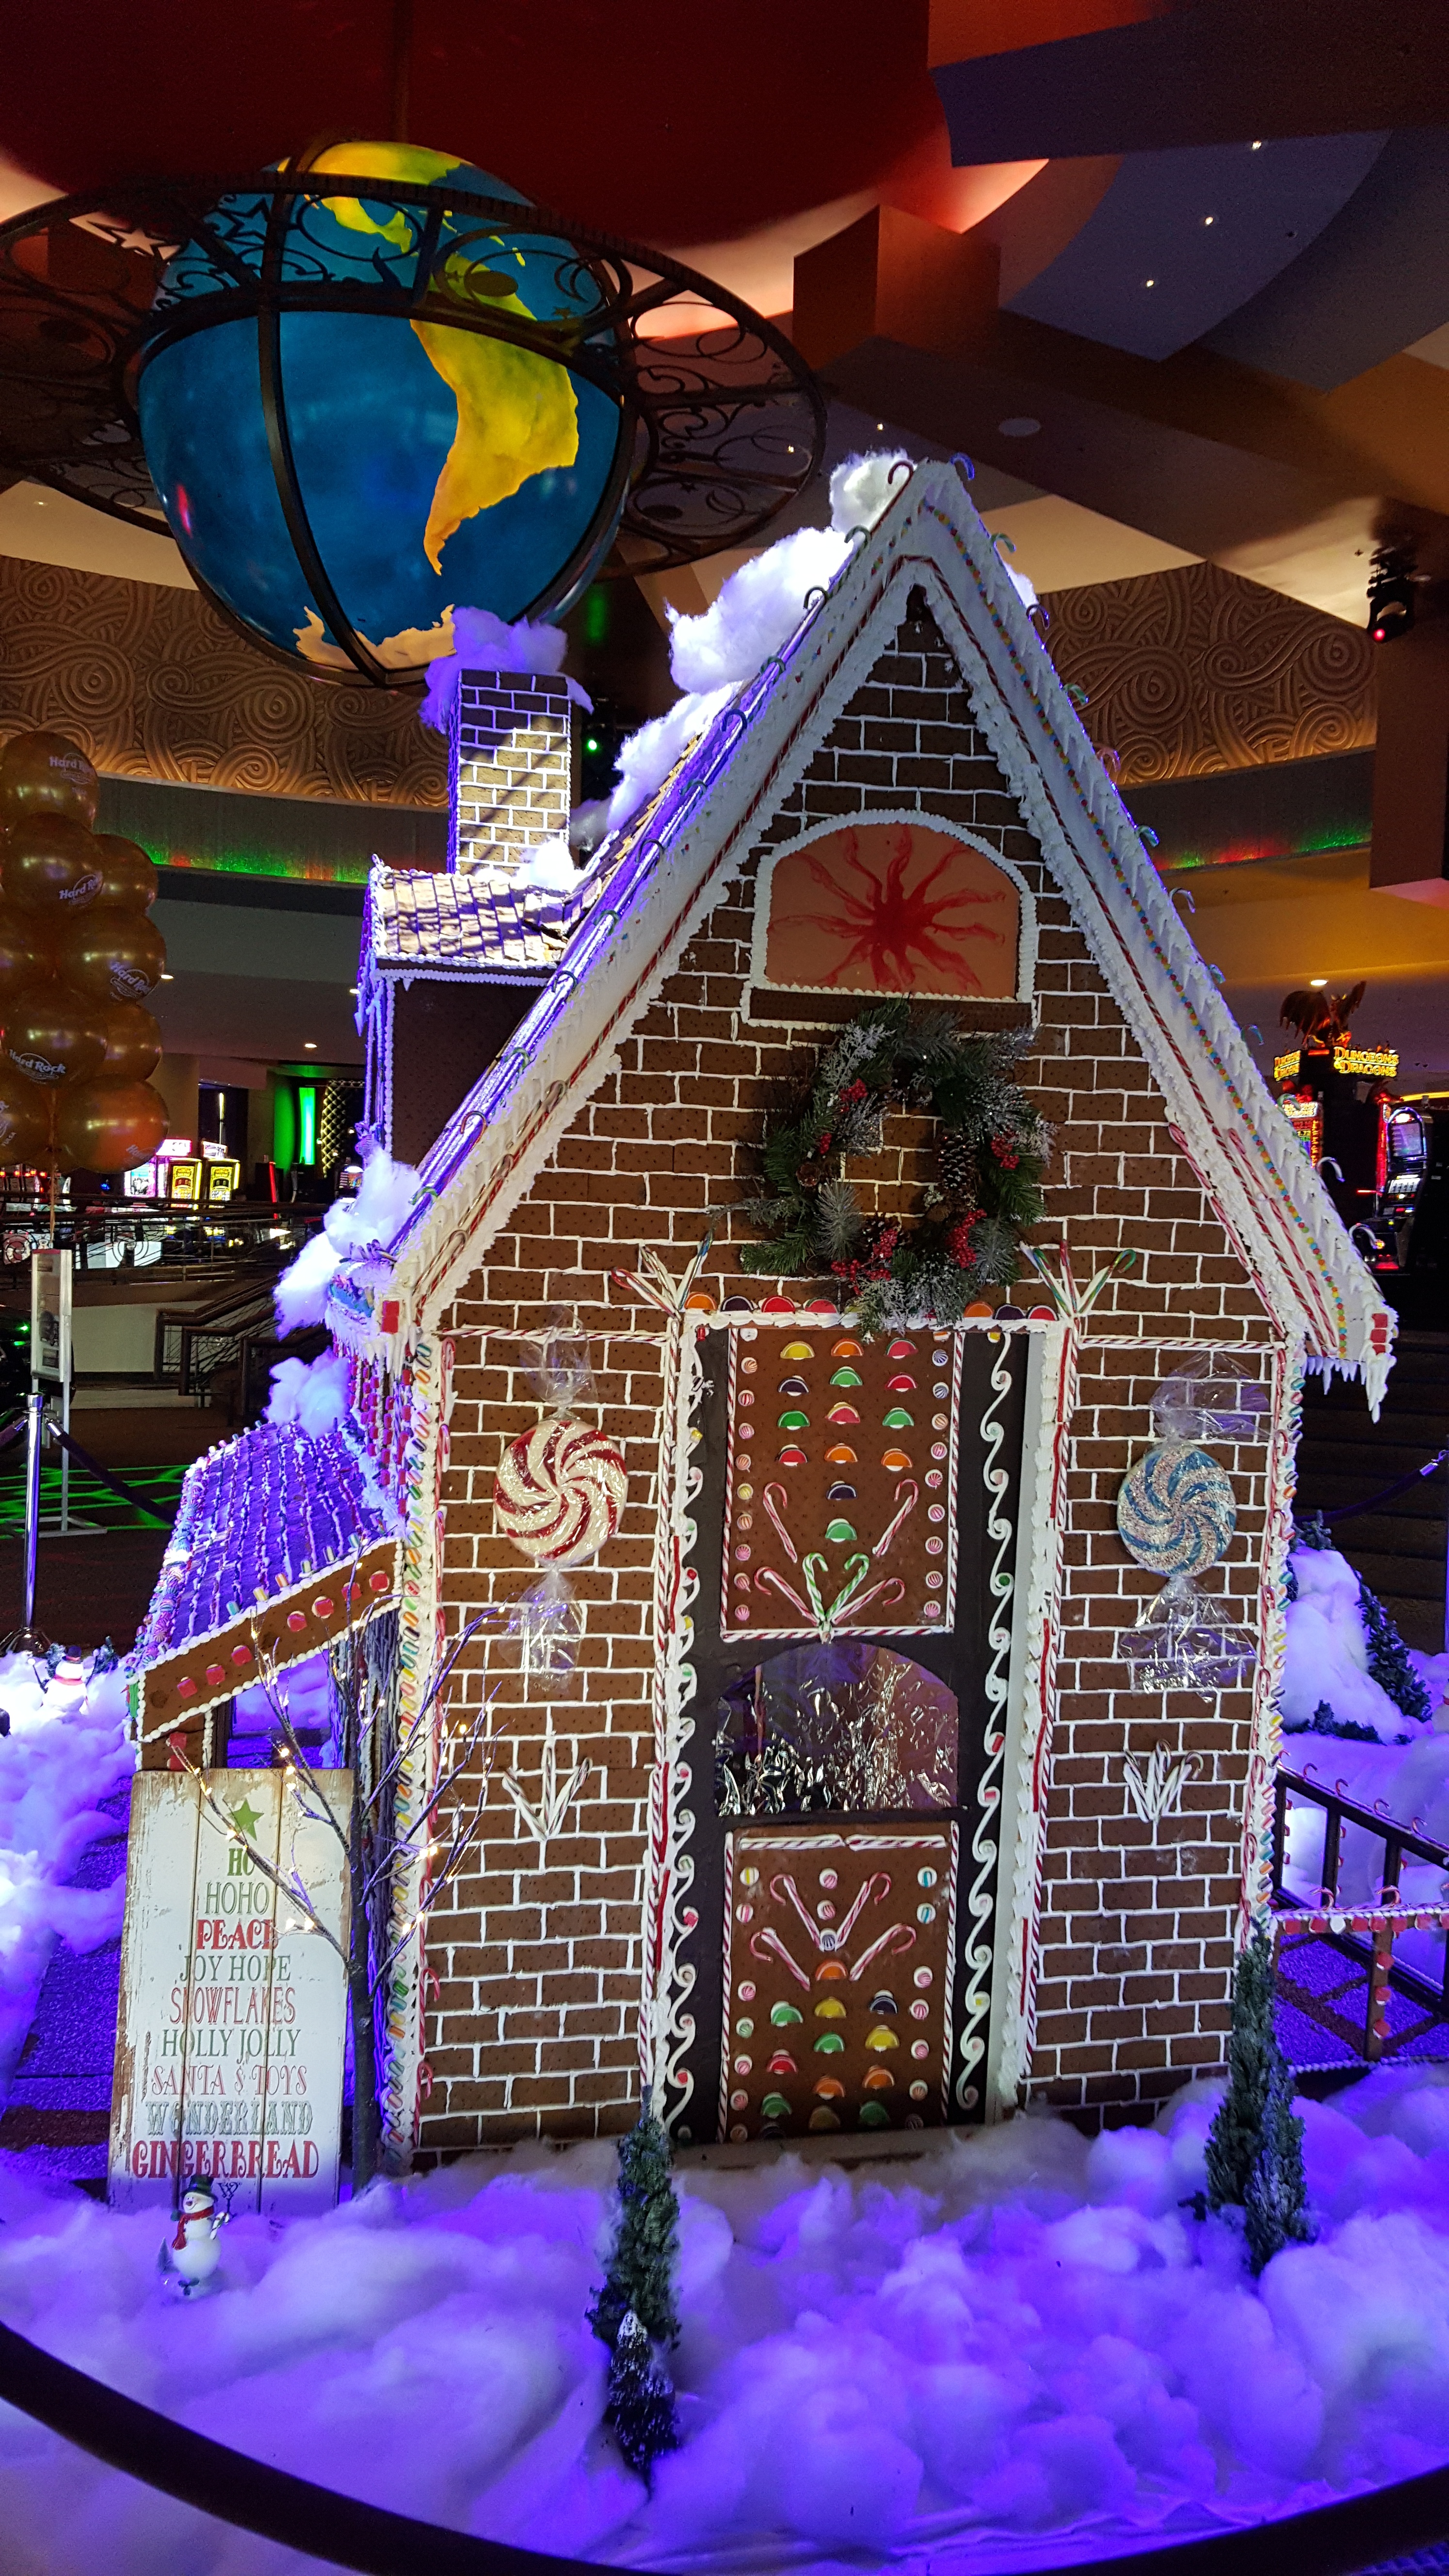
christmas, christmas decoration, christmas lights